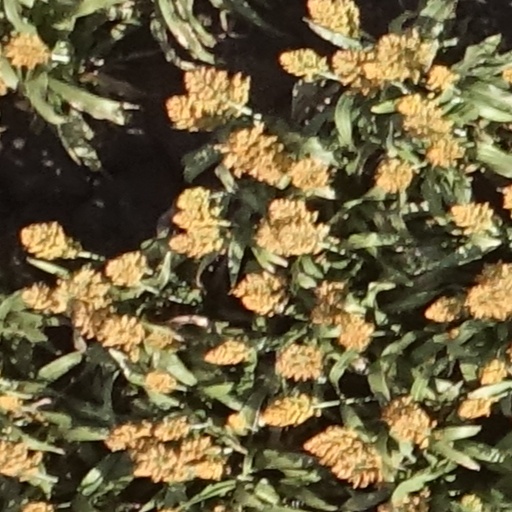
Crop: sorghum